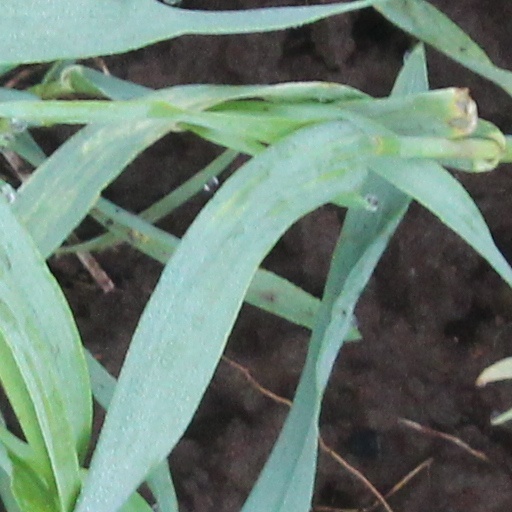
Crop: wheat